Wanli Emperor

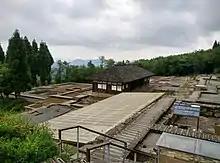
Remains of the palace in Hailongtun. In 2015, UNESCO added it to the World Heritage List as "a symbol of China's historical administrative procedures that unite the country while respecting the customs and way of life of minorities."

In 1566, Tan Kai, a retired official and bibliophile, published "Extensive Records of the Taiping Reign" ("Taiping Guangji"), a collection of seven thousand mostly supernatural stories from the early Song dynasty. This collection revived many Tang and older stories and tales. During this time, writers edited and published both old and new stories, as well as short story collections. Some notable examples include Wang Tonggui's "Tales Overheard" ("Ertan", 1597), Su Changzuo's "Complete Records of Yanshan" ("Yanshan Conglu", 1602), and Qian Xiyan's "Garden of Cleverness" ("Kaiyuan", 1613), which gained great popularity. Song Maocheng and Pan Zhiheng wrote stories in the classical language, while Ling Mengchu and Feng Menglong wrote in the colloquial language. Around 1590, the genre of novels in colloquial language, which was rare at the time, began to flourish. Two notable novels from the Wanli era were "Journey to the West", one of the Four Classic Chinese Novels, and the socio-critical "Jin Ping Mei". Additionally, Luo Maodeng's 1597 novel "The Eunuch Sanbao's Voyage to the Western Ocean" ("Sanbao Taijian Xiyang Ji") was the first work to impress readers with the size of Zheng He's "treasure ships".